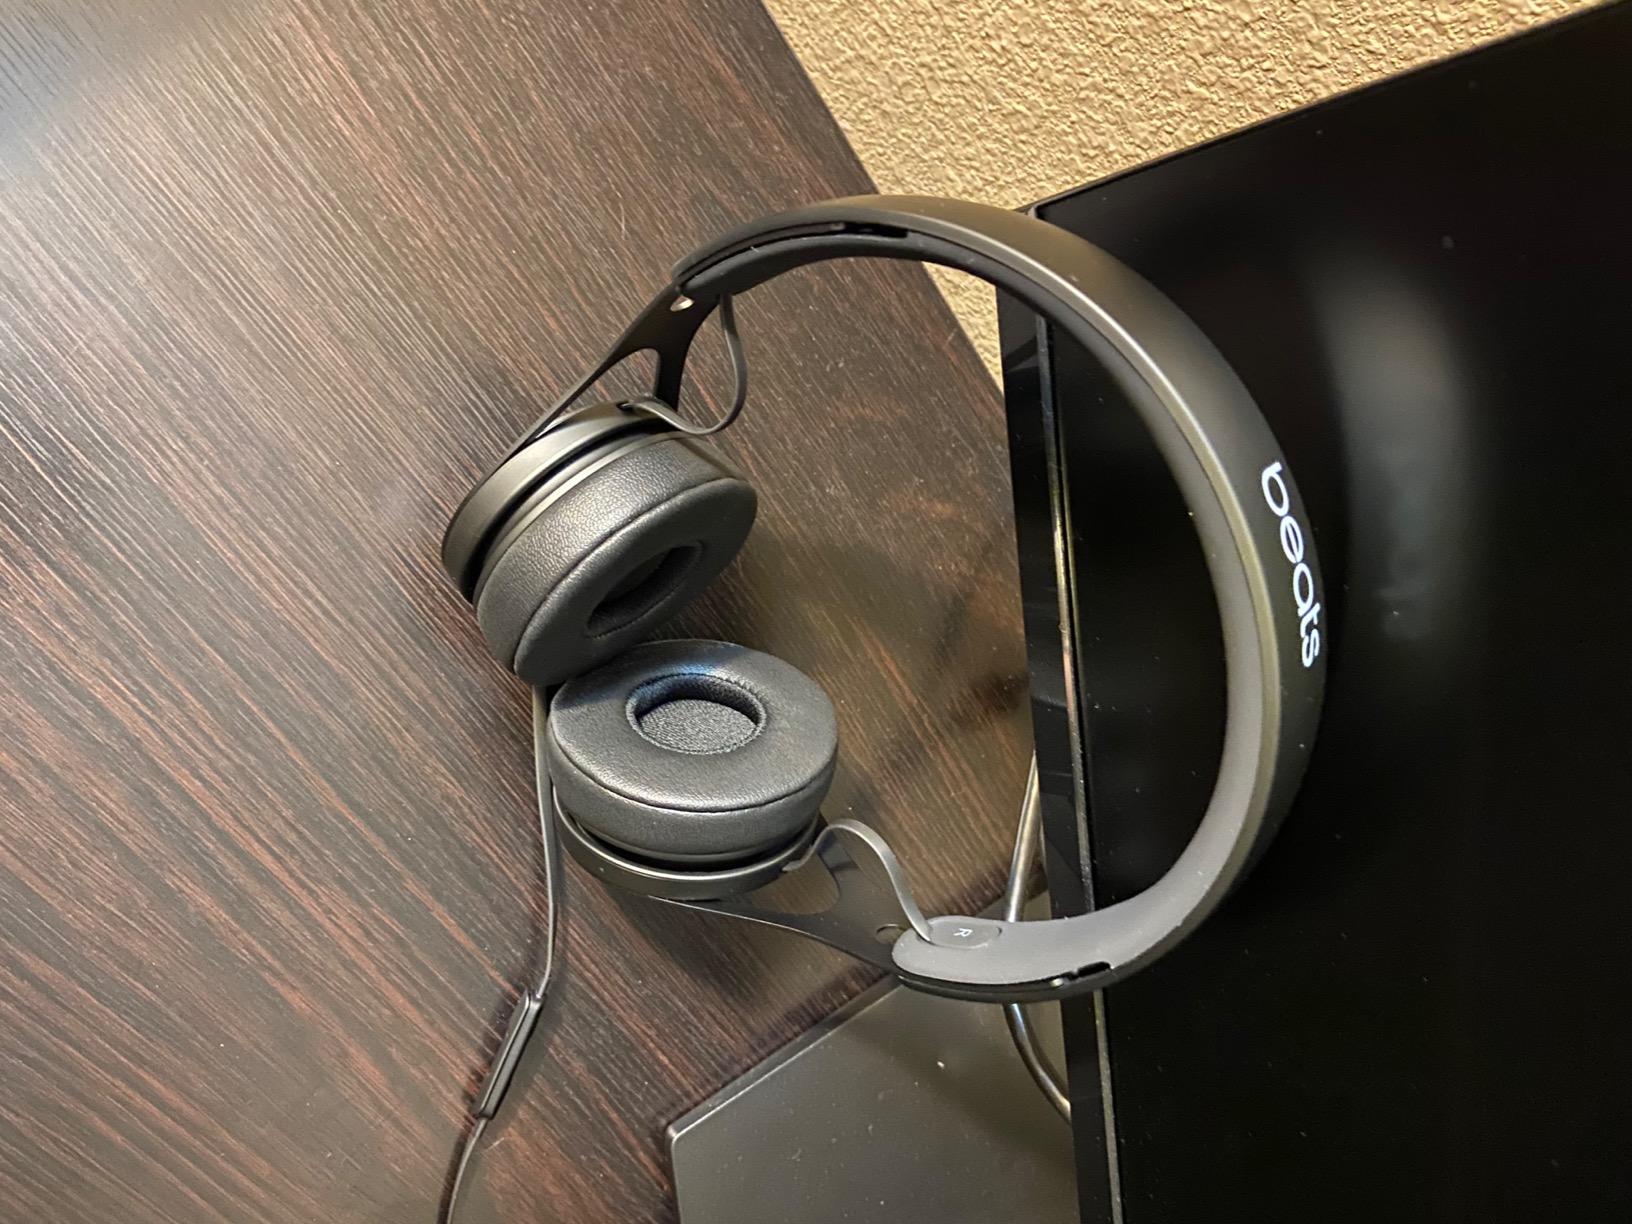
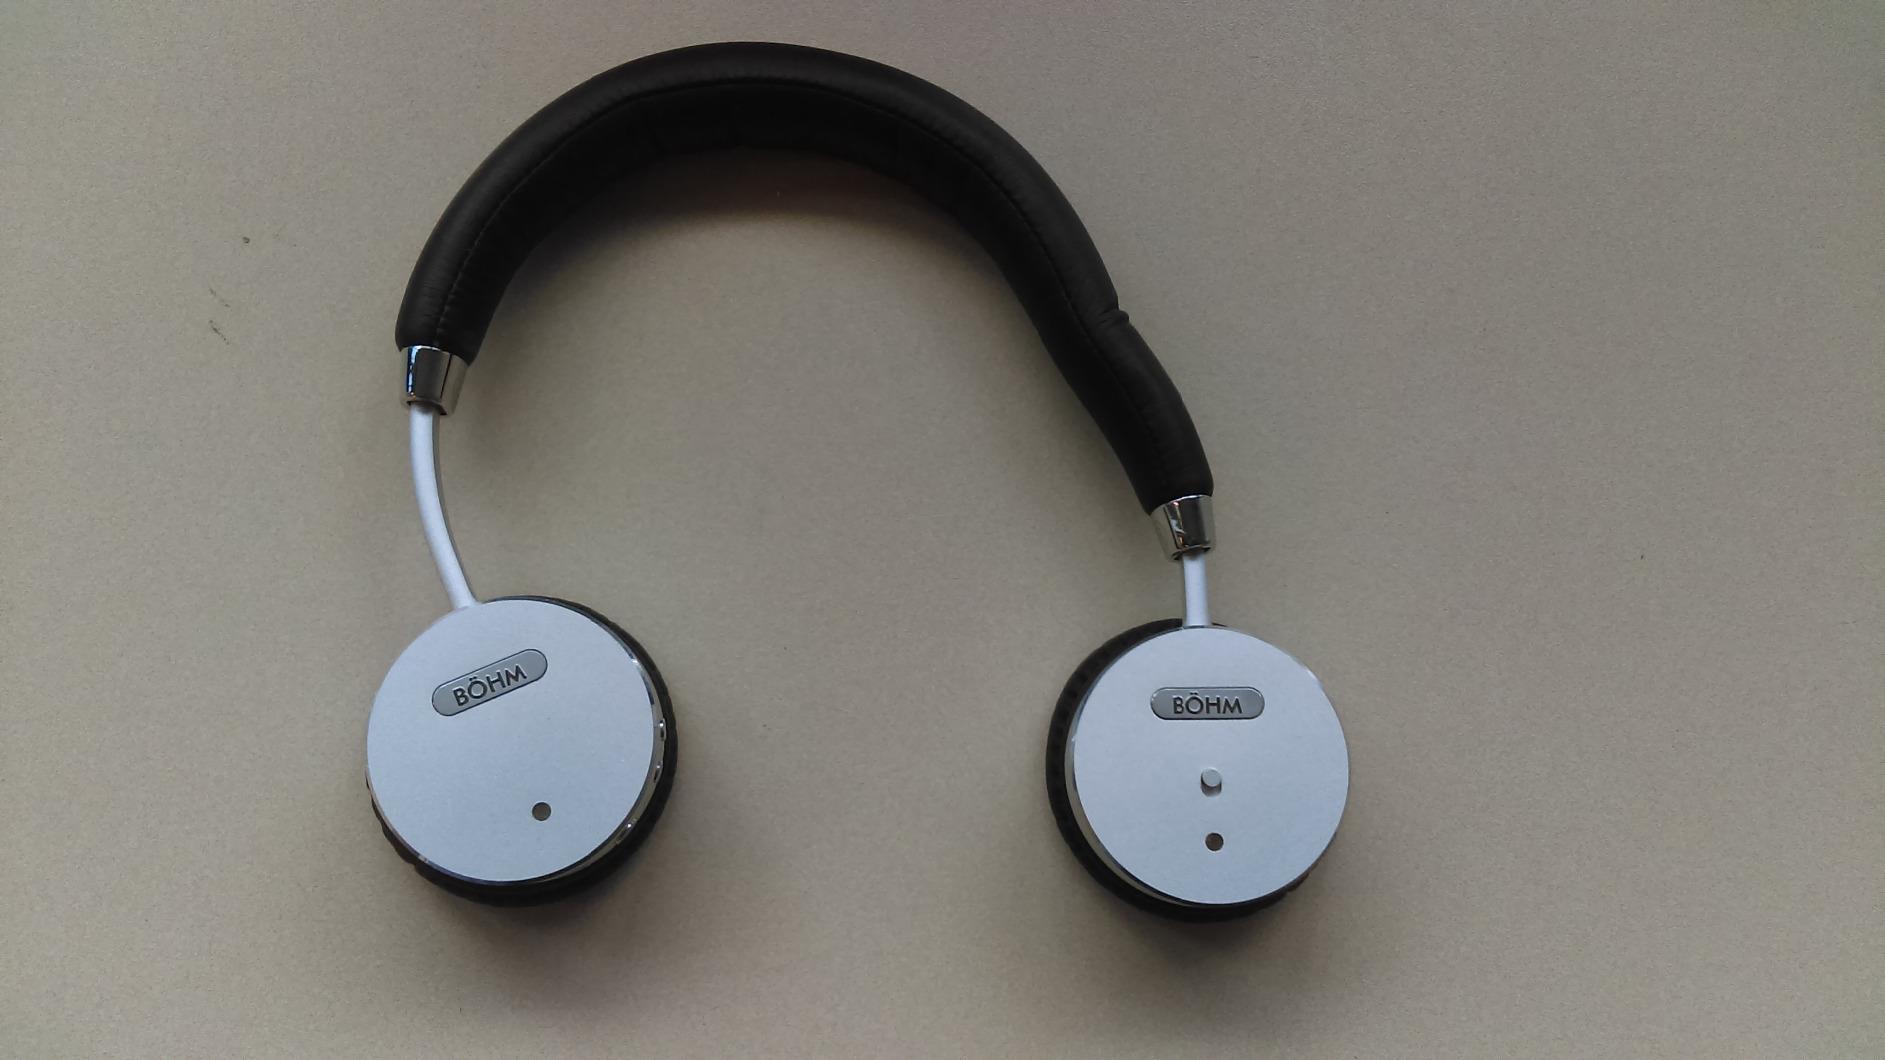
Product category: headphones
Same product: no